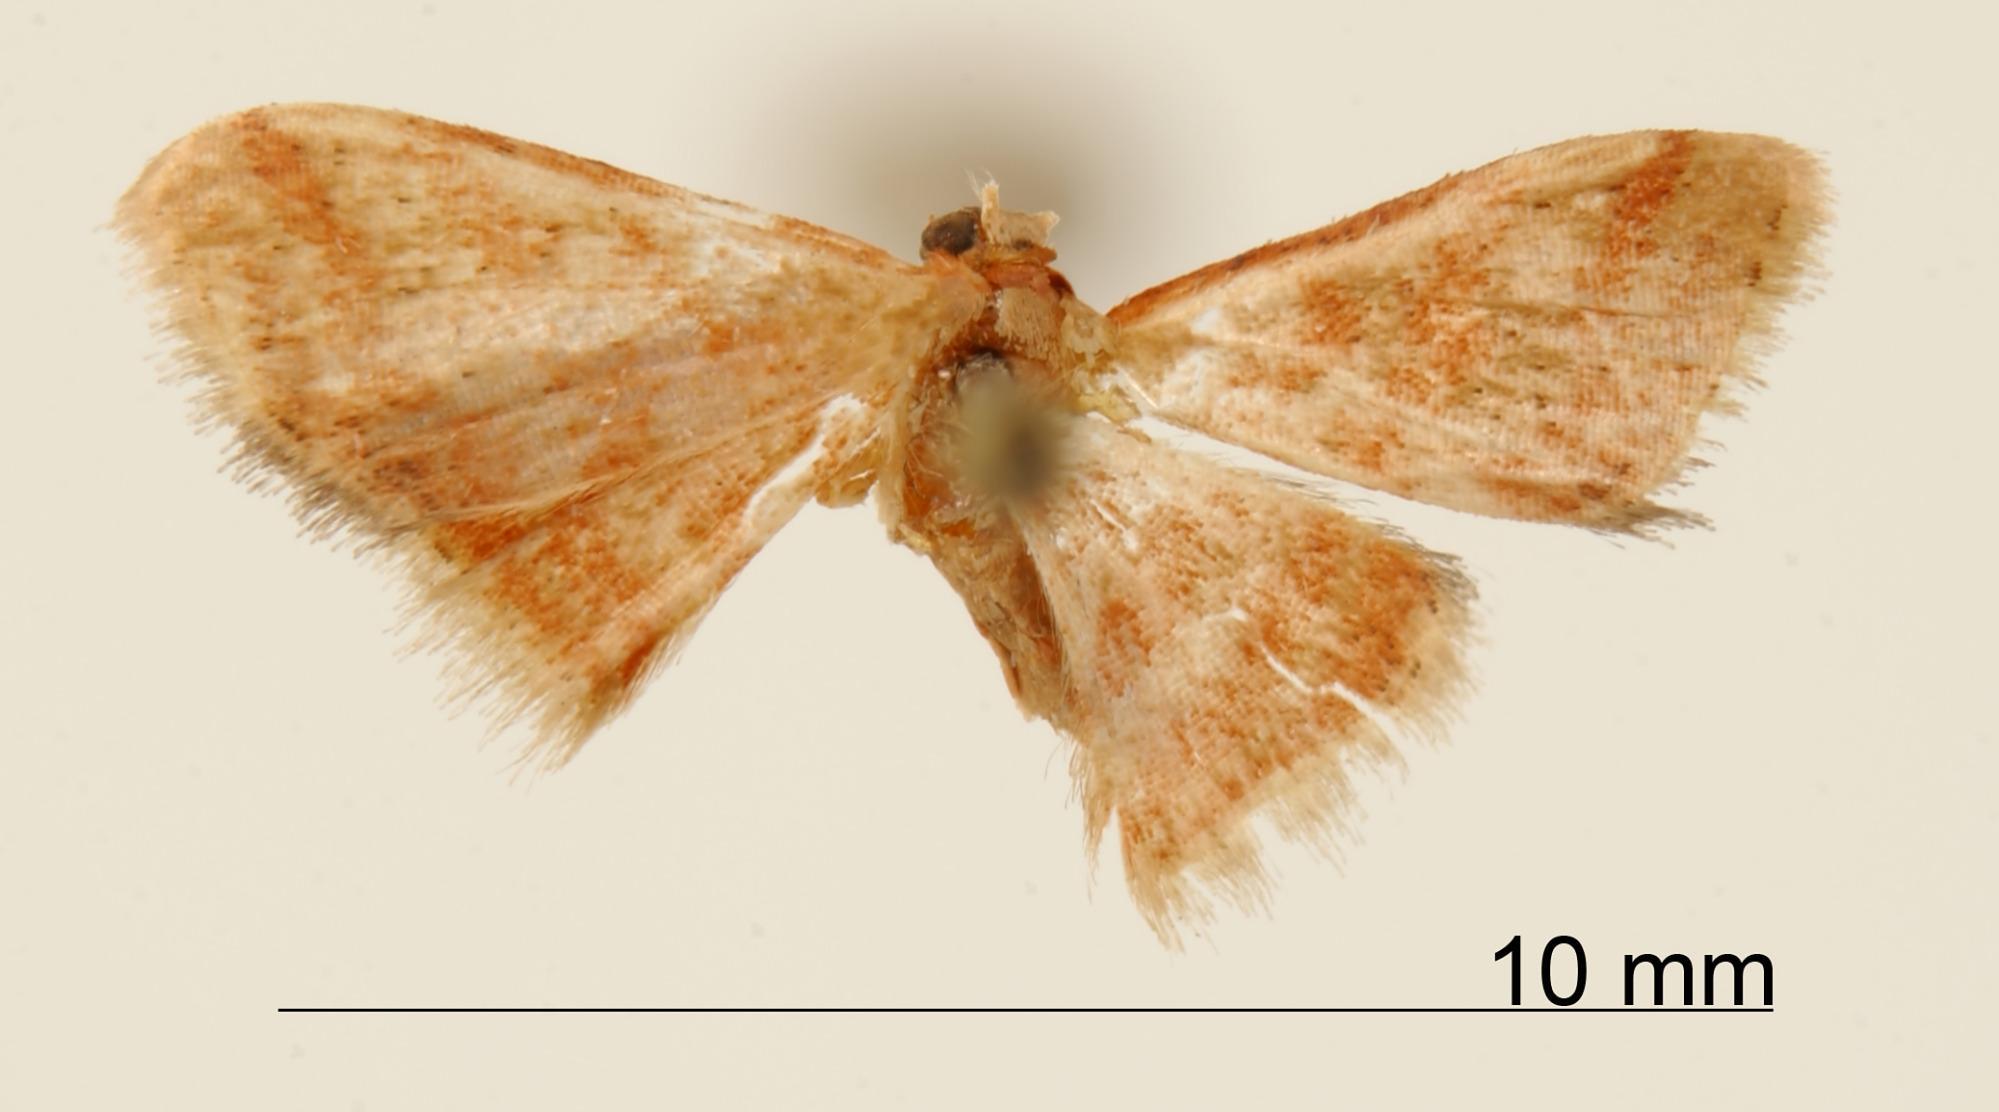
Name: Eois costalis
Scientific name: Eois costalis Dyar, 1910
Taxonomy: Animalia, Arthropoda, Insecta, Lepidoptera, Geometridae, Sterrhinae
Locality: Hoorie, Unknown, Guyana